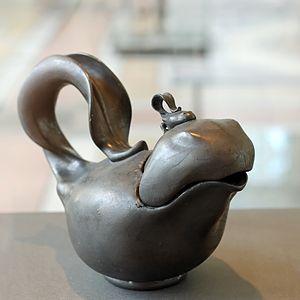
L'étain est l'élément chimique de numéro atomique 50, de symbole Sn. C'est un métal pauvre du groupe 14 du tableau périodique. Il existe dix isotopes stables de l'étain, principalement ceux de masses 120, 118 et 116.